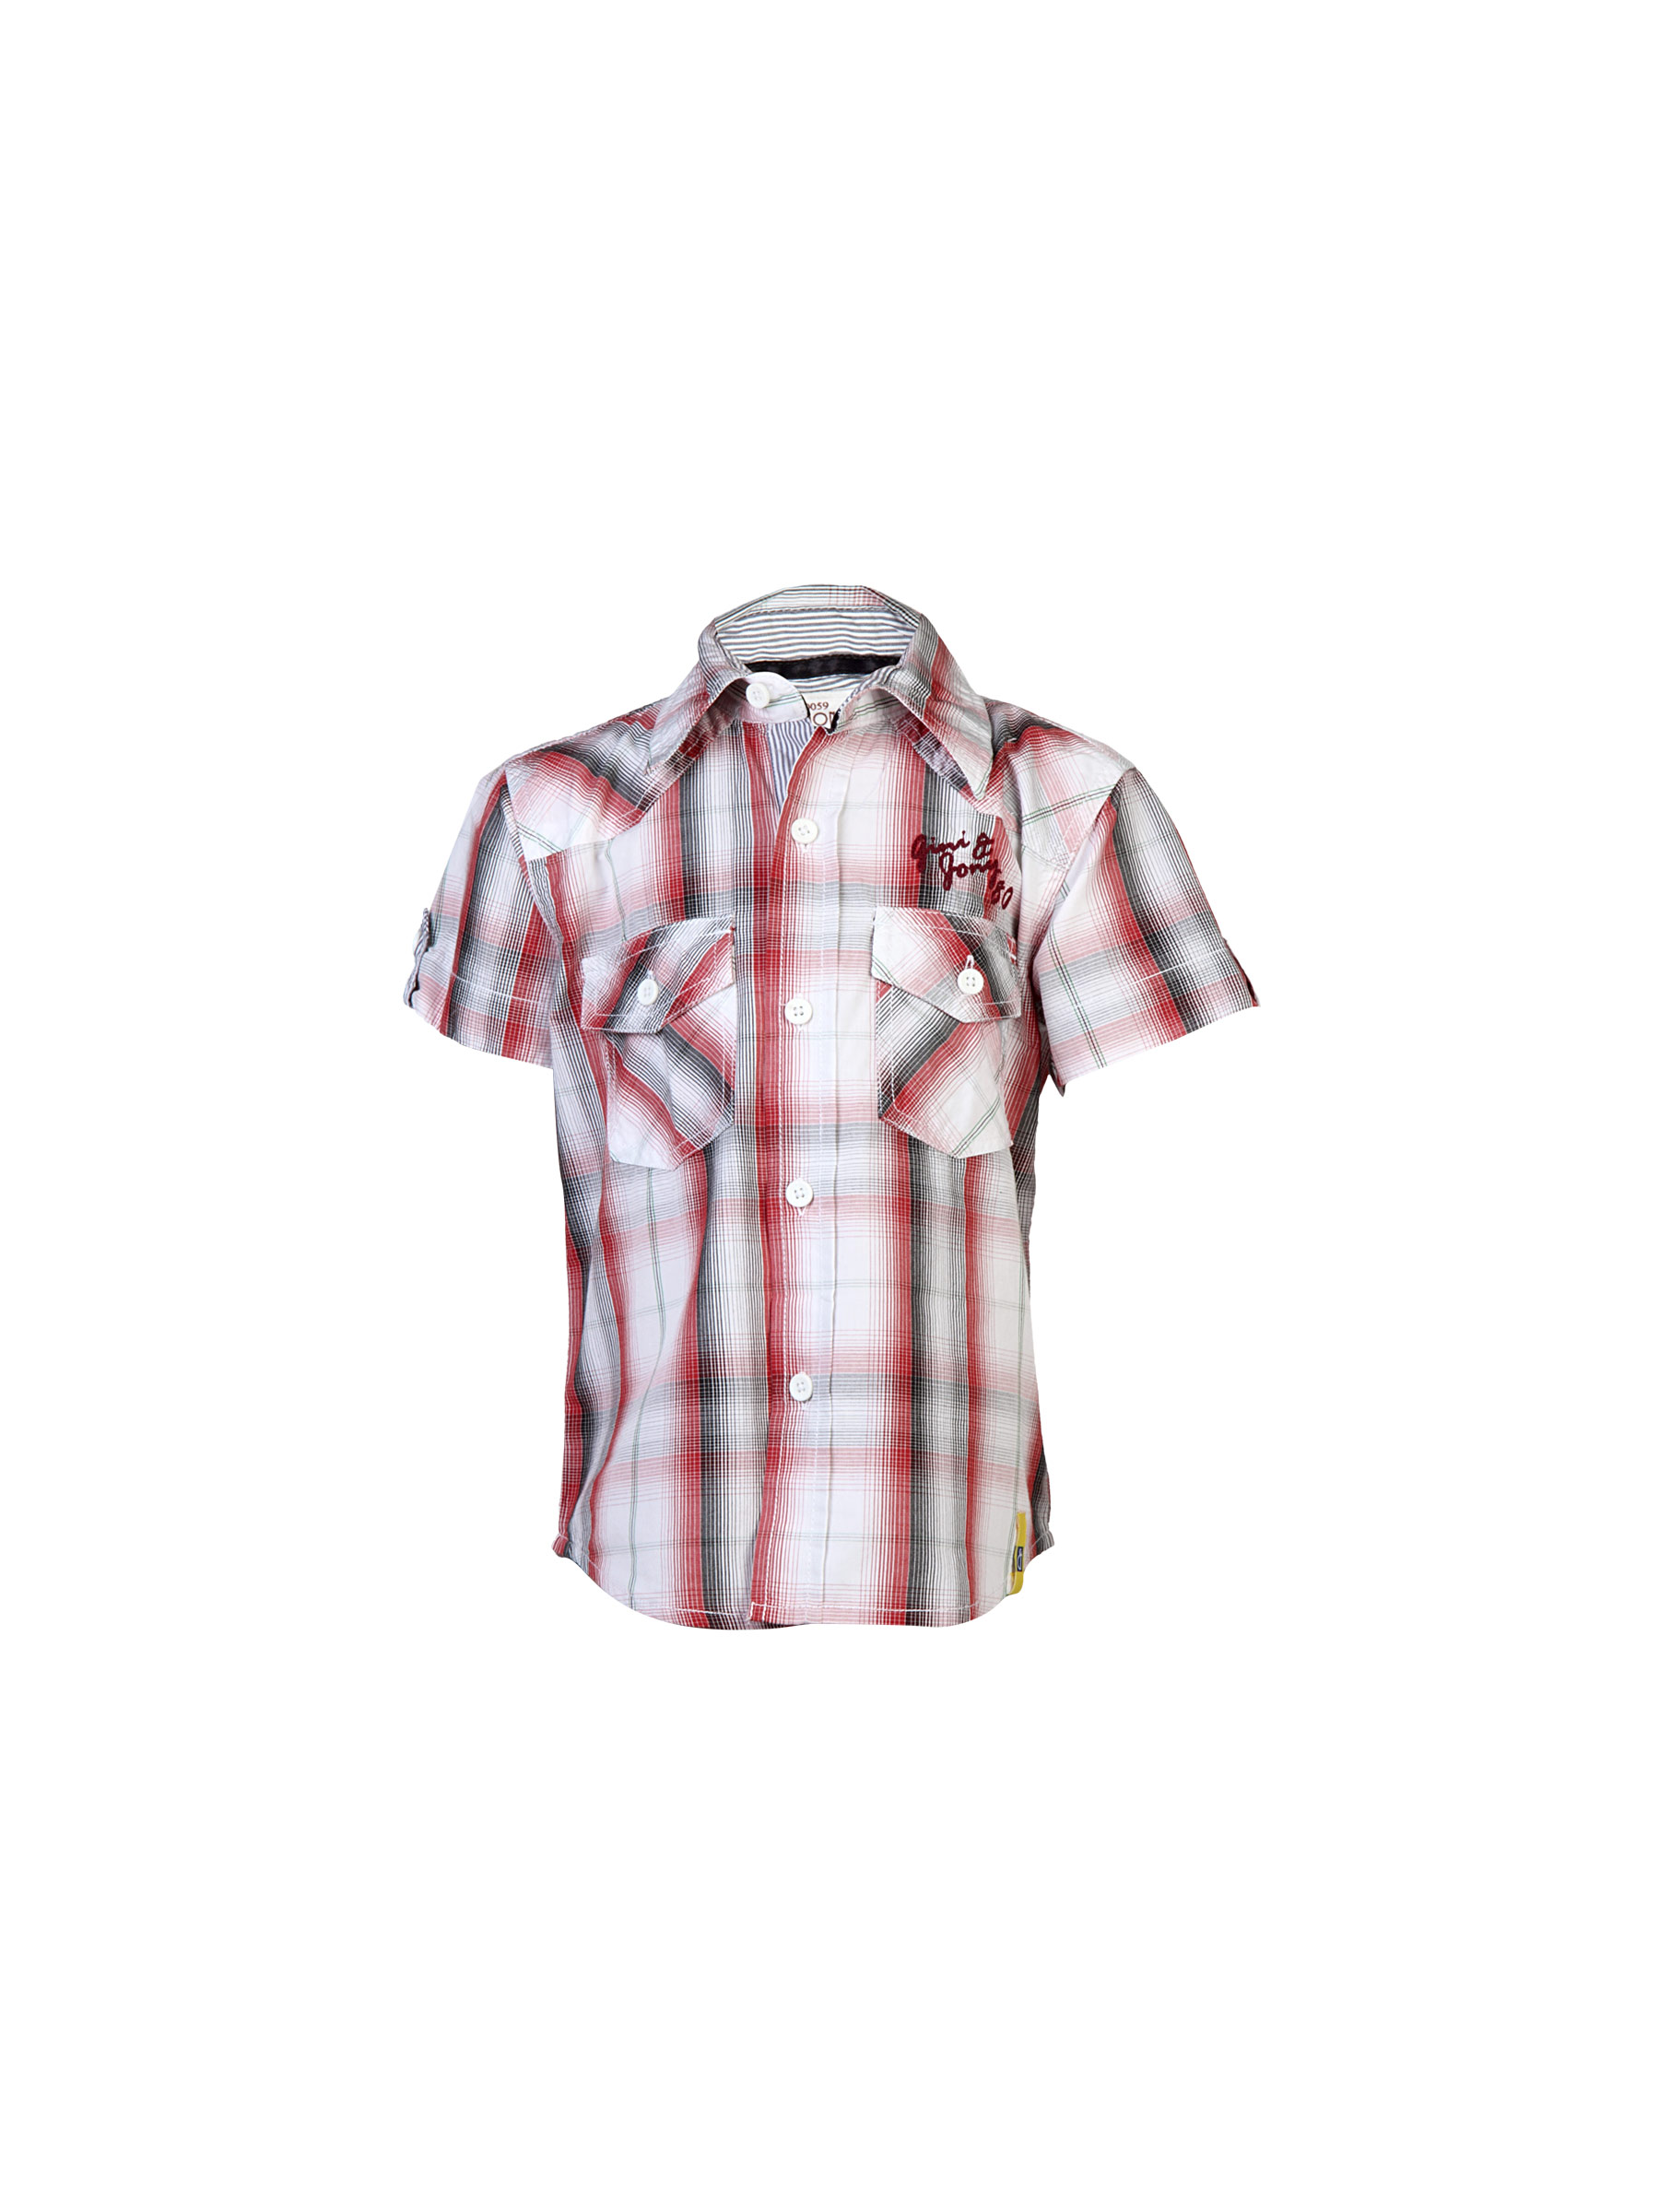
Gini and Jony Kids Boys Check Red Shirts
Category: Apparel / Topwear / Shirts
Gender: Men
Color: Red
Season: Fall 2011
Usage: Casual